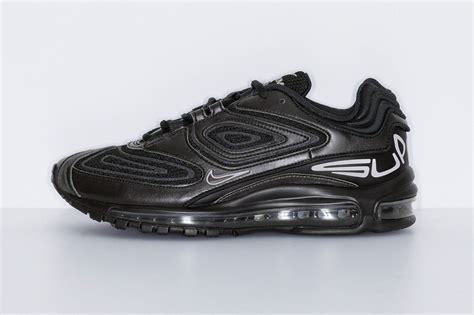
Brand: Nike
Model: Air Max 98